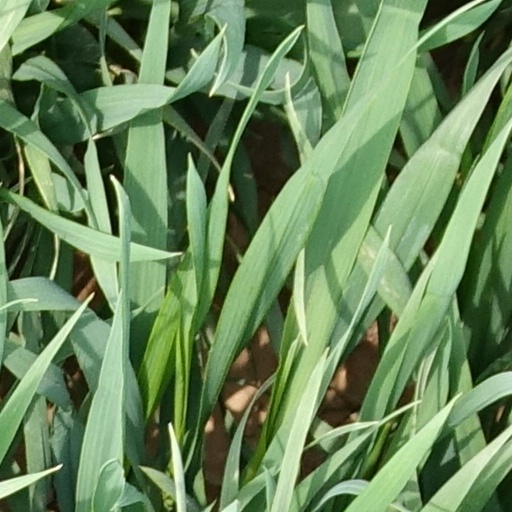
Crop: wheat